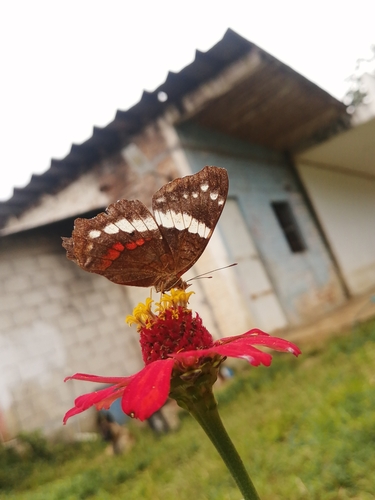
Scientific name: Anartia fatima
Common name: Banded peacock
Family: Nymphalidae
Order: Lepidoptera
Pollinator type: Primary pollinator
Habitat: Open areas and gardens
Geographic range: South America
Conservation status: Least Concern